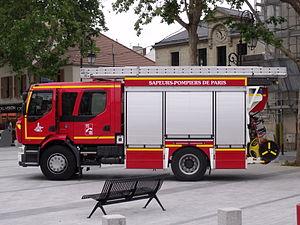
Fourgon Pompe Tonne FPT20 de la Brigade des Sapeurs Pompiers de Paris.
Le fourgon pompe-tonne, aussi appelé tonne-pompe ou autopompe, est un type de fourgon d'incendie.